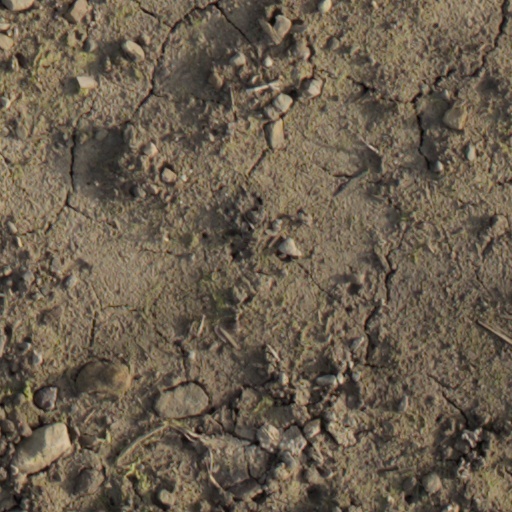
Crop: wheat